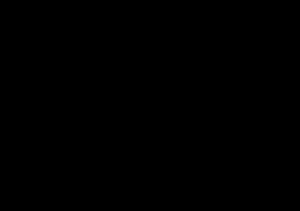
Cette page concerne l'année 1964 du calendrier grégorien.